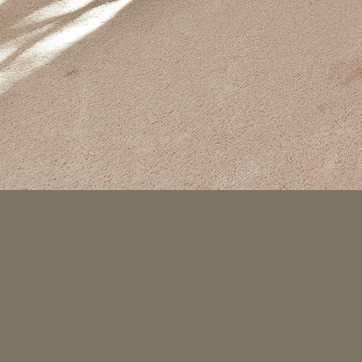
Material: carpet